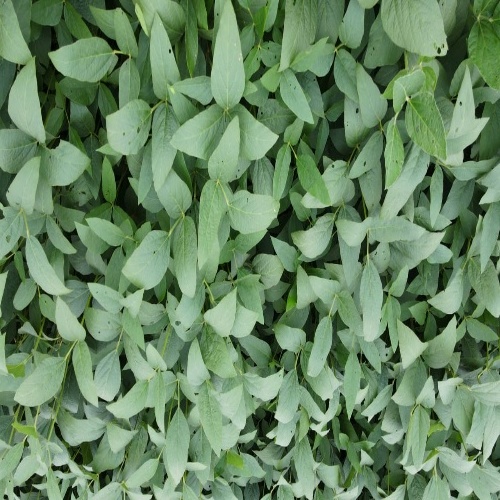
Label: Diabrotica_speciosa